Warington Wilkinson Smyth

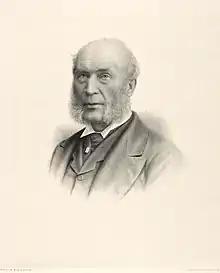
Portrait of Sir Warington Wilkinson Smyth

Sir Warington Wilkinson Smyth (26 August 181719 June 1890) was a British geologist.